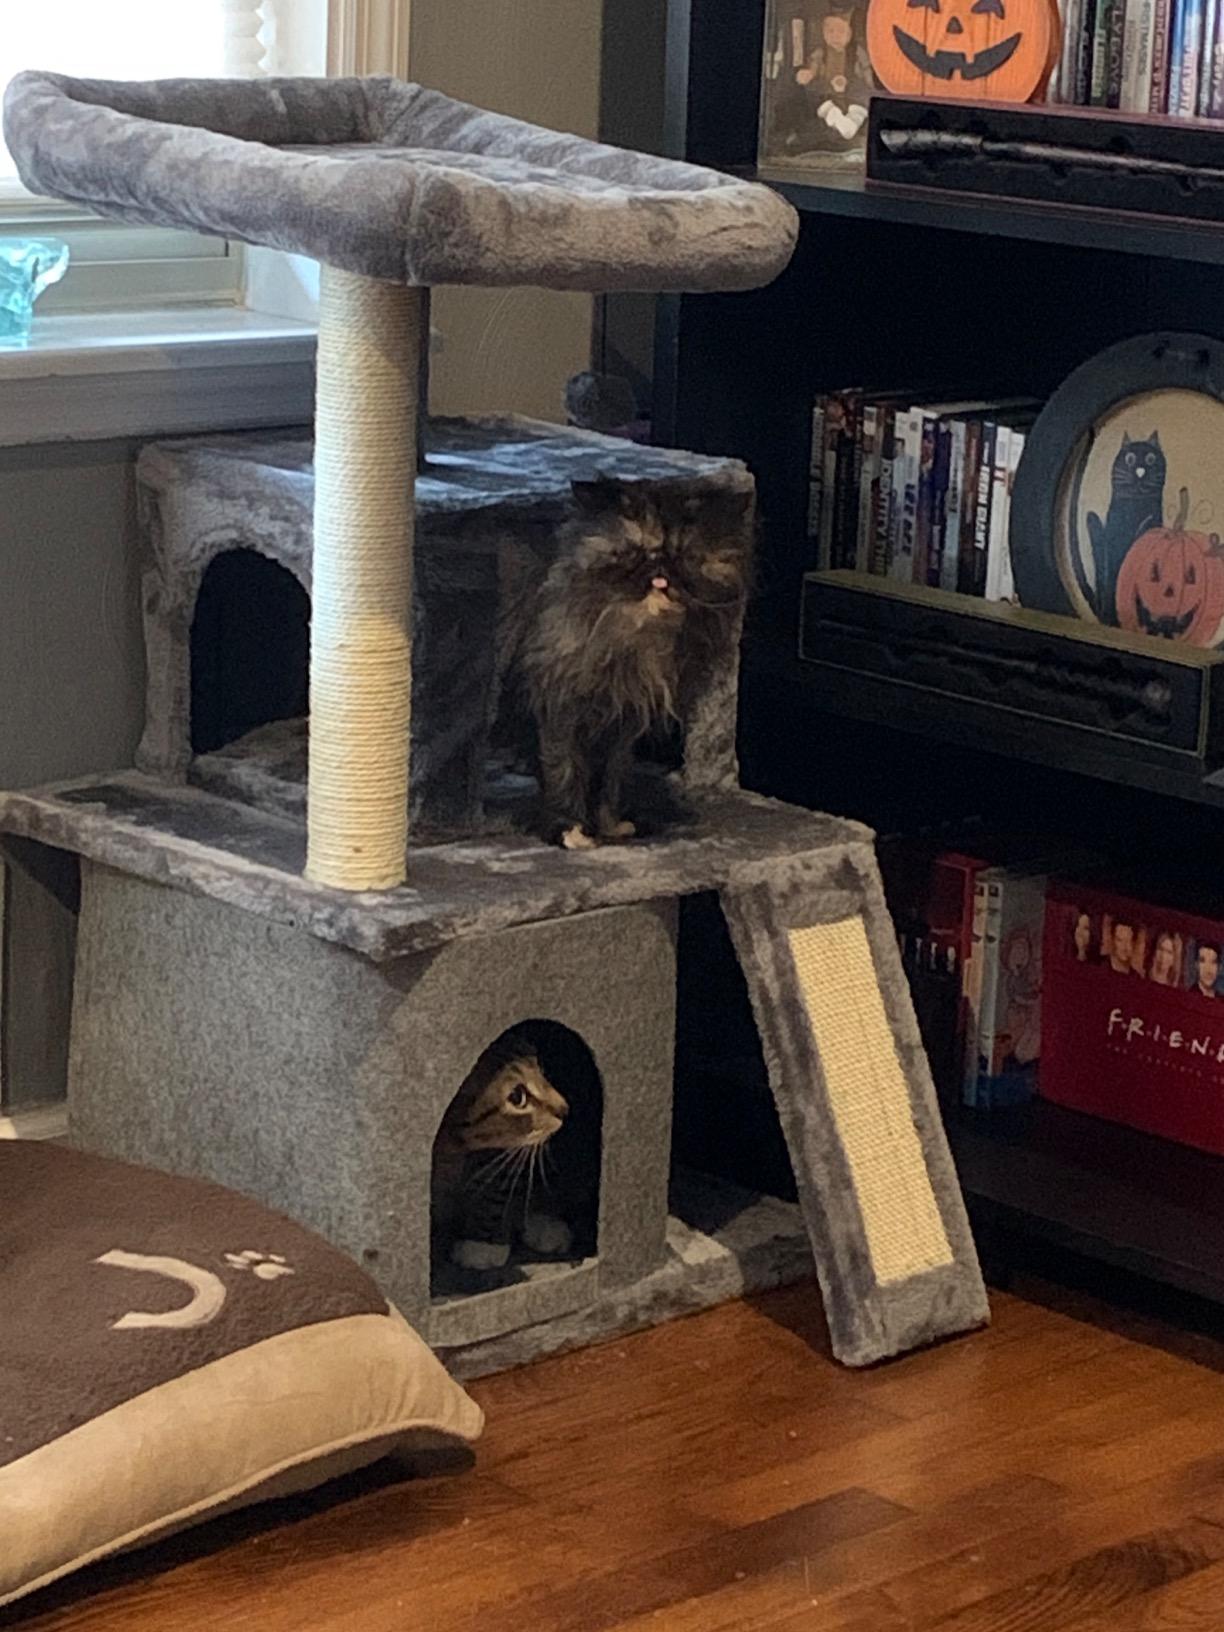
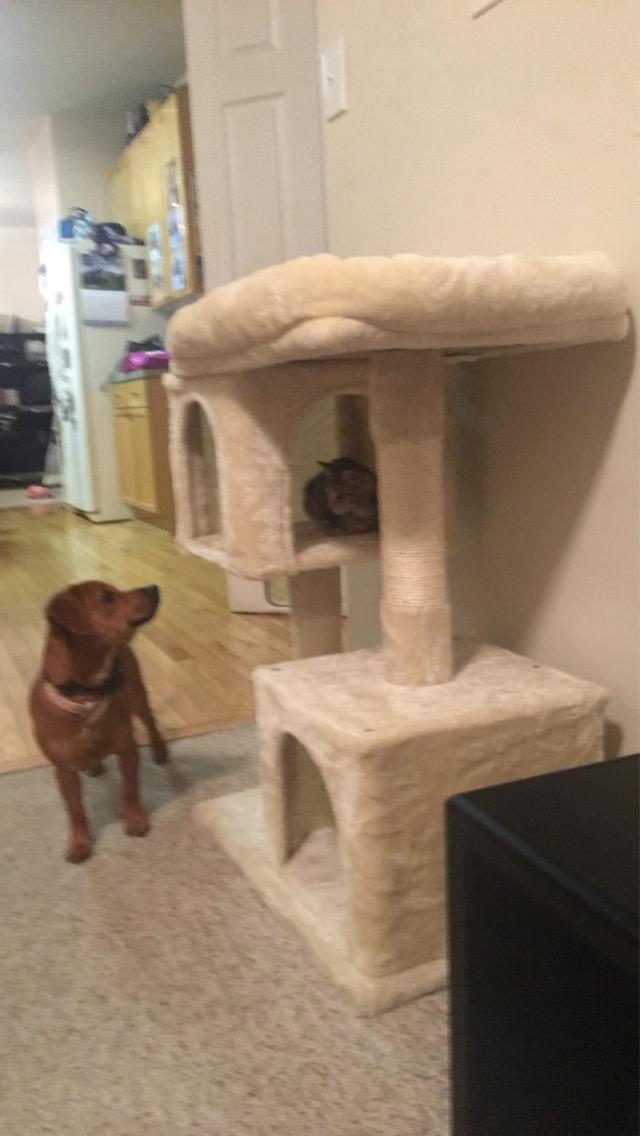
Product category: items_cat tree
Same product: no